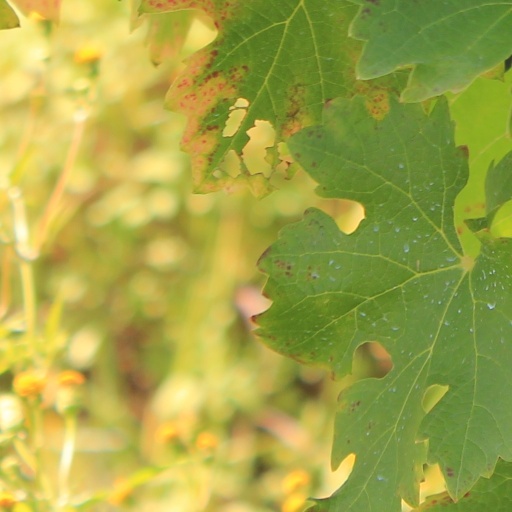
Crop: grape